Wepener

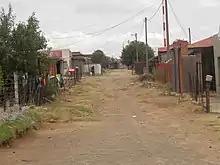
Street in Wepener township

Today the town is a commercial center for a 1,725 km district where mixed farming is practised. Farming activities include cattle and sheep ranching, dairy farming and the cultivation of wheat and maize.